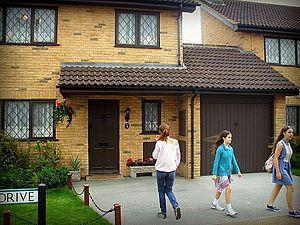
Steder i Harry Potter-universet / Boliger / Ligustervænget
Ligustervænget 4 i Little Whinging.
Den følgende liste er en oversigt over steder i Harry Potter-universet. Disse fiktive steder eksisterer kun i J.K. Rowlings romanserie Harry Potter.